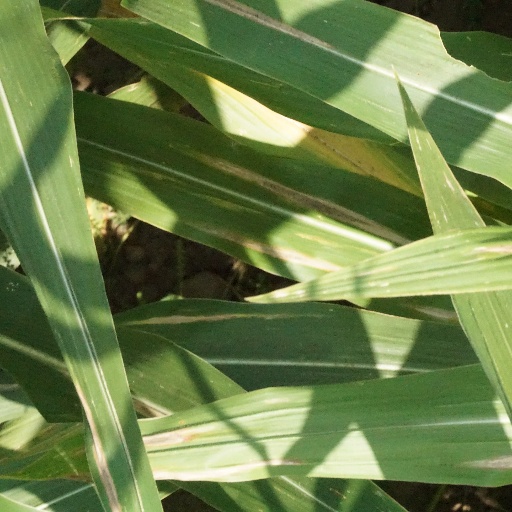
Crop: maize; corn